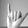
ASL letter: Y